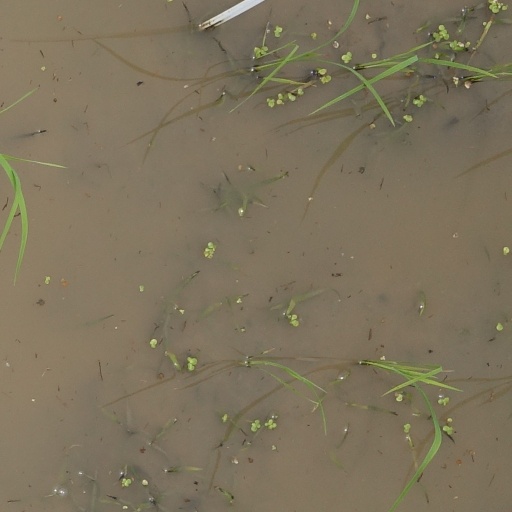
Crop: rice